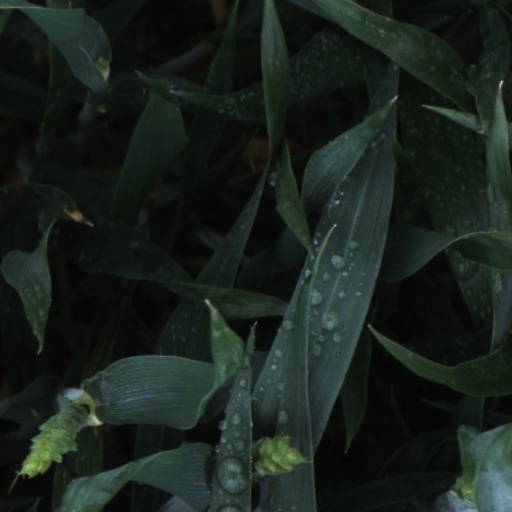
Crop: wheat